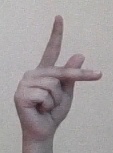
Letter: dha